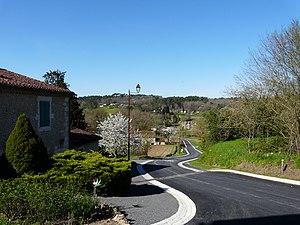
La route située entre l'église et la mairie de Vallereuil, Dordogne, France.
Vallereuil est une commune française située dans le département de la Dordogne, en région Nouvelle-Aquitaine.